Tamina Snuka

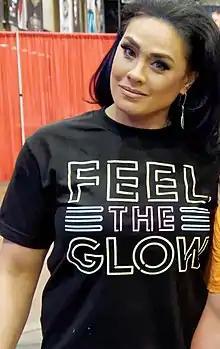
Tamina in 2016

Sarona Moana Marie Reiher Snuka-Polamalu (born January 10, 1978) is an American professional wrestler. , she is signed to WWE under the ring name Tamina Snuka, or simply Tamina, but has not been an active in-ring performer since March 2023.